DNA barcoding

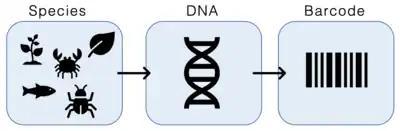
DNA barcoding scheme

DNA barcoding is a method of species identification using a short section of DNA from a specific gene or genes. The premise of DNA barcoding is that by comparison with a reference library of such DNA sections (also called "sequences"), an individual sequence can be used to uniquely identify an organism to species, just as a supermarket scanner uses the familiar black stripes of the UPC barcode to identify an item in its stock against its reference database. These "barcodes" are sometimes used in an effort to identify unknown species or parts of an organism, simply to catalog as many taxa as possible, or to compare with traditional taxonomy in an effort to determine species boundaries.